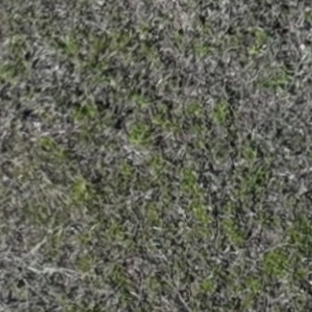
Month: may